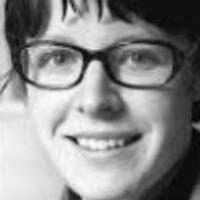
Age group: age 31-40